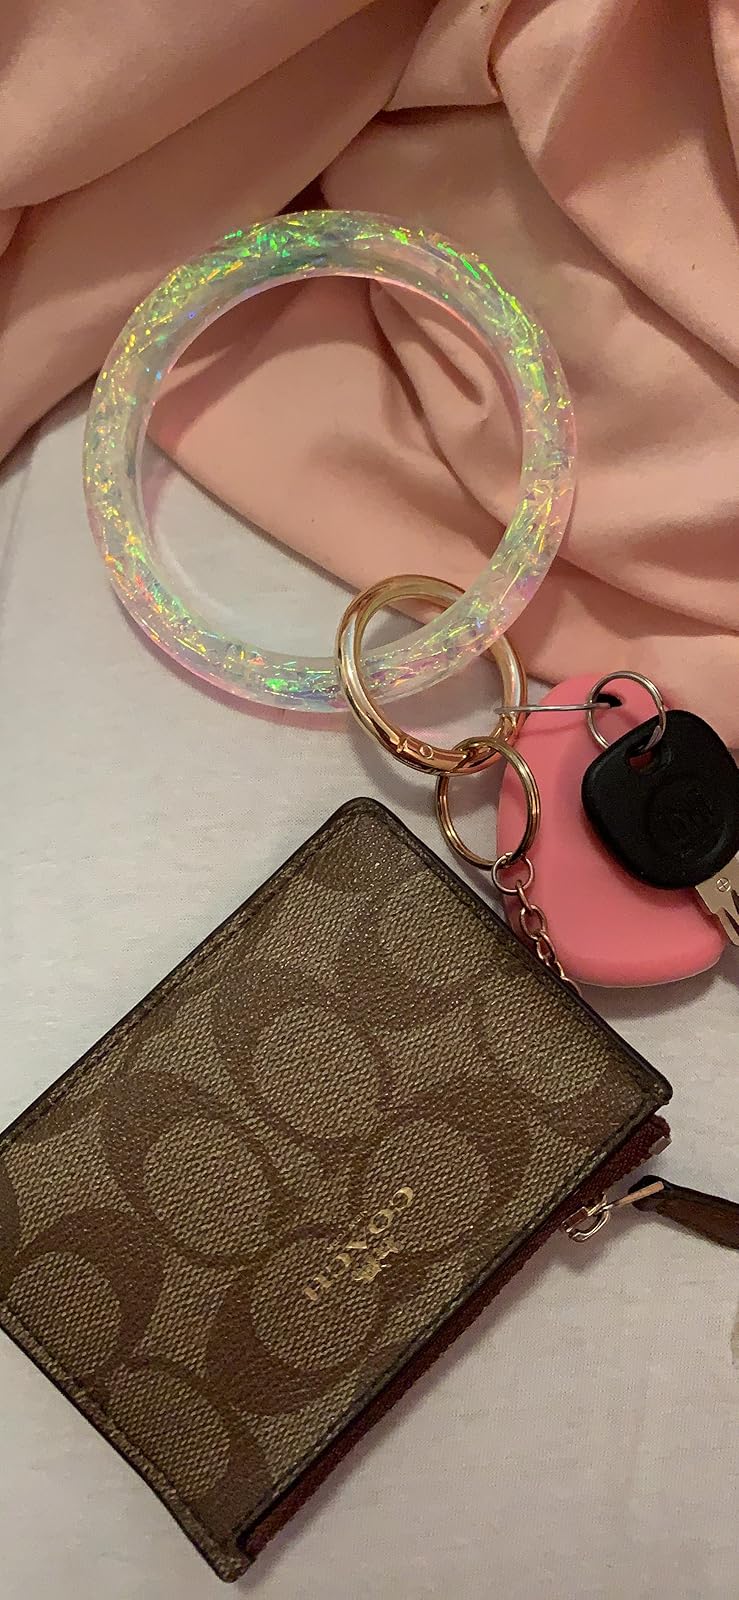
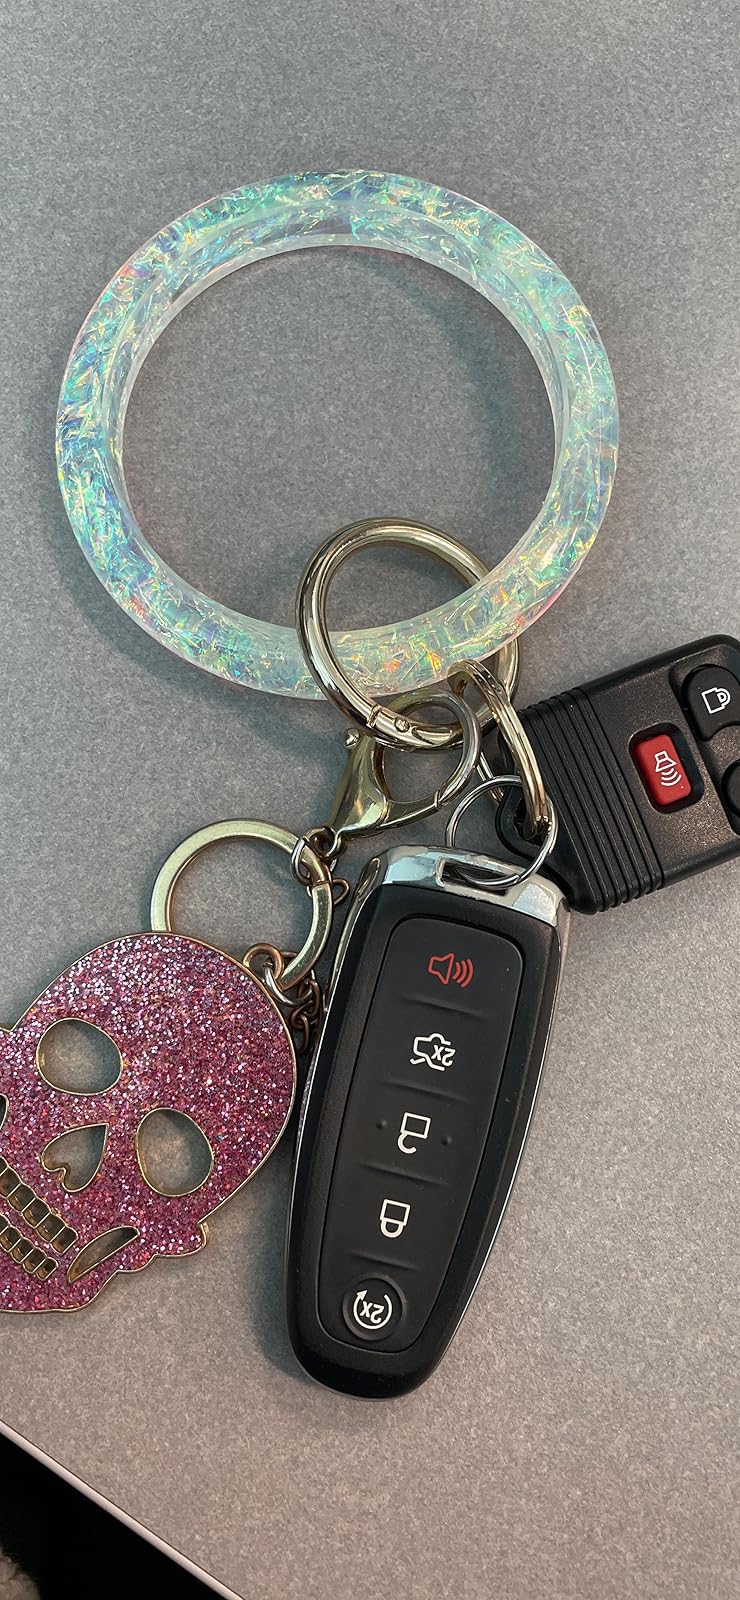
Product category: accessories_keychain
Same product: yes